Siege of Buda (1849)

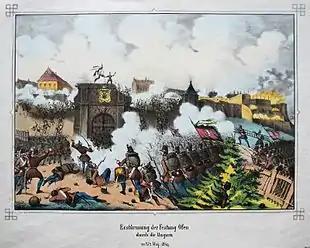
Siege of Buda 1849: Attack against the Vienna Gate

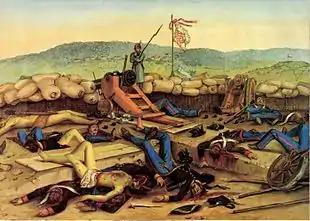
Mór Than – A Hungarian sentinel on the bastion after the liberation of the Castle of Buda

The 63rd Battalion attacked the walls from Krisztinaváros. During the attack, the soldiers raising the ladders were wounded by the defenders' fire; but when their comrades started to climb, the shots from above became fewer and fewer as the defenders abandoned the walls, seeing the Hungarians pouring into the castle through the main breach, and retreated into the streets of Buda. Because they entered the castle after the main body had got in through the breach, the 63rd did not encounter serious resistance when they advanced towards Saint George Square (Szent György Tér).